Mihai Timofti

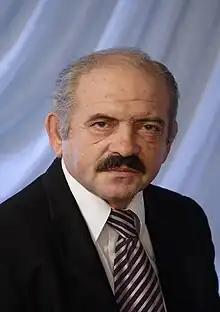
Timofti in 2007

Mihai Timofti (19 September 1948 – 10 November 2023) was a Moldovan theatre and film director, actor, multi-instrumentalist musician, professor, screenwriter, writer and composer. Held an honorary title of "Master of Arts".